Alexander Cameron Rutherford

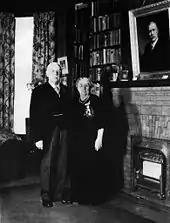
Alexander Rutherford and Mattie Rutherford on their fiftieth wedding anniversary, December 19, 1938

Convocation was not the only reason that students visited Rutherford's home. He had a wealth of both knowledge and books on Canadian subjects and welcomed students to consult his private library. The library eventually expanded beyond the room in his mansion devoted to it, to encompass the house's den, maid's sitting room, and garage as well. After his death, the collection was donated and sold to the university's library system; it was described in 1967 as "still the most important rare collection in the library".